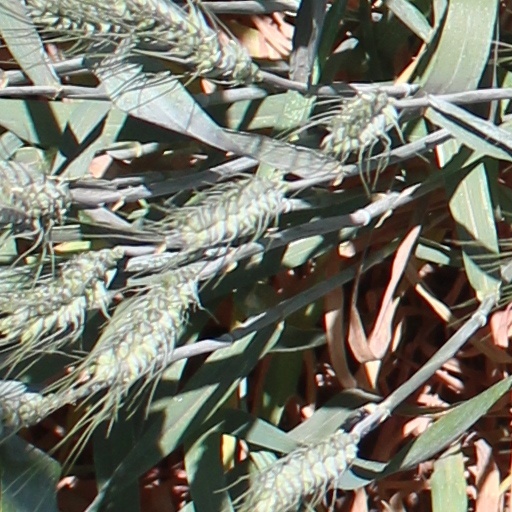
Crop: wheat